Honda CBX400F

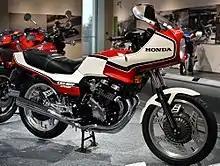

In 1982, the CBX400F Integra was introduced. For the first time in Japan, it was equipped with a fairing and a cancellation mechanism for turn signals. Its sister model, CBX550F Integra, was also introduced. An American-style, CBX 400 Custom was added in 1983.